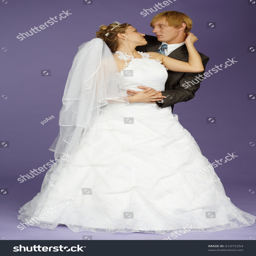
the bride and groom pose on studio